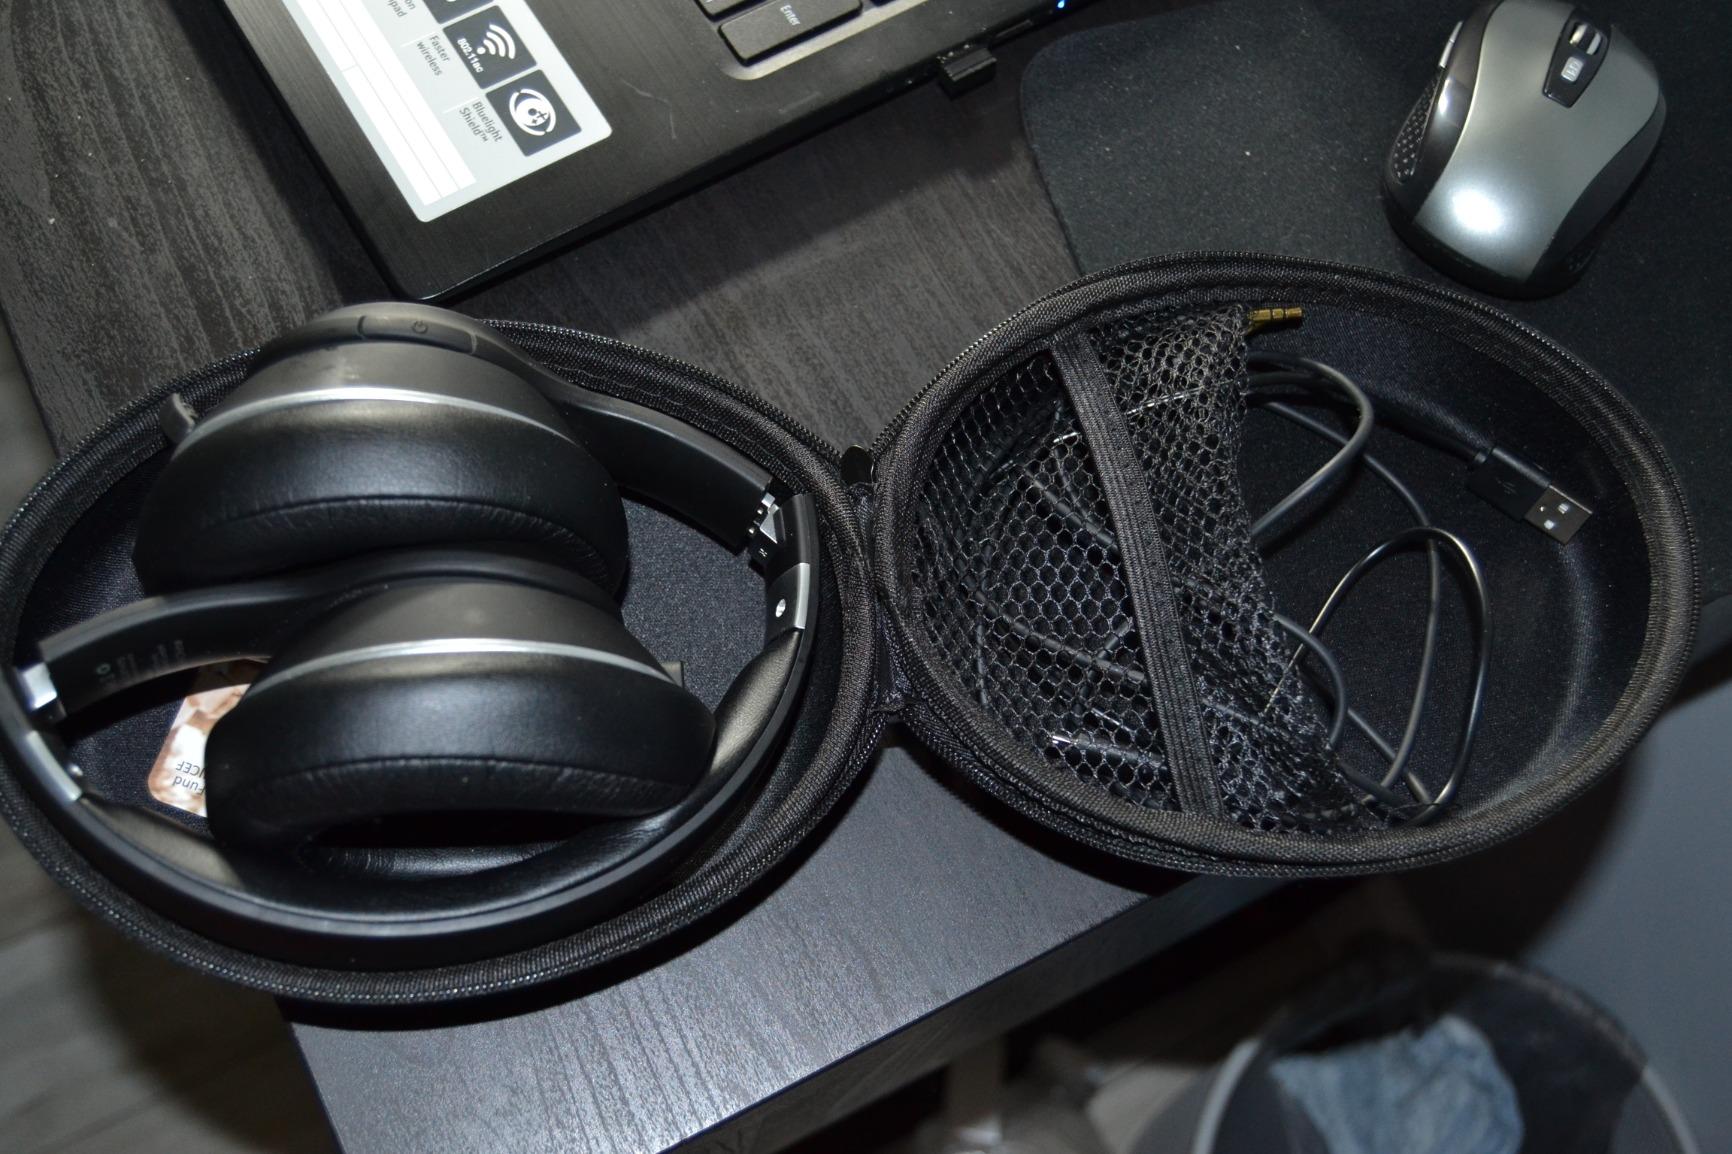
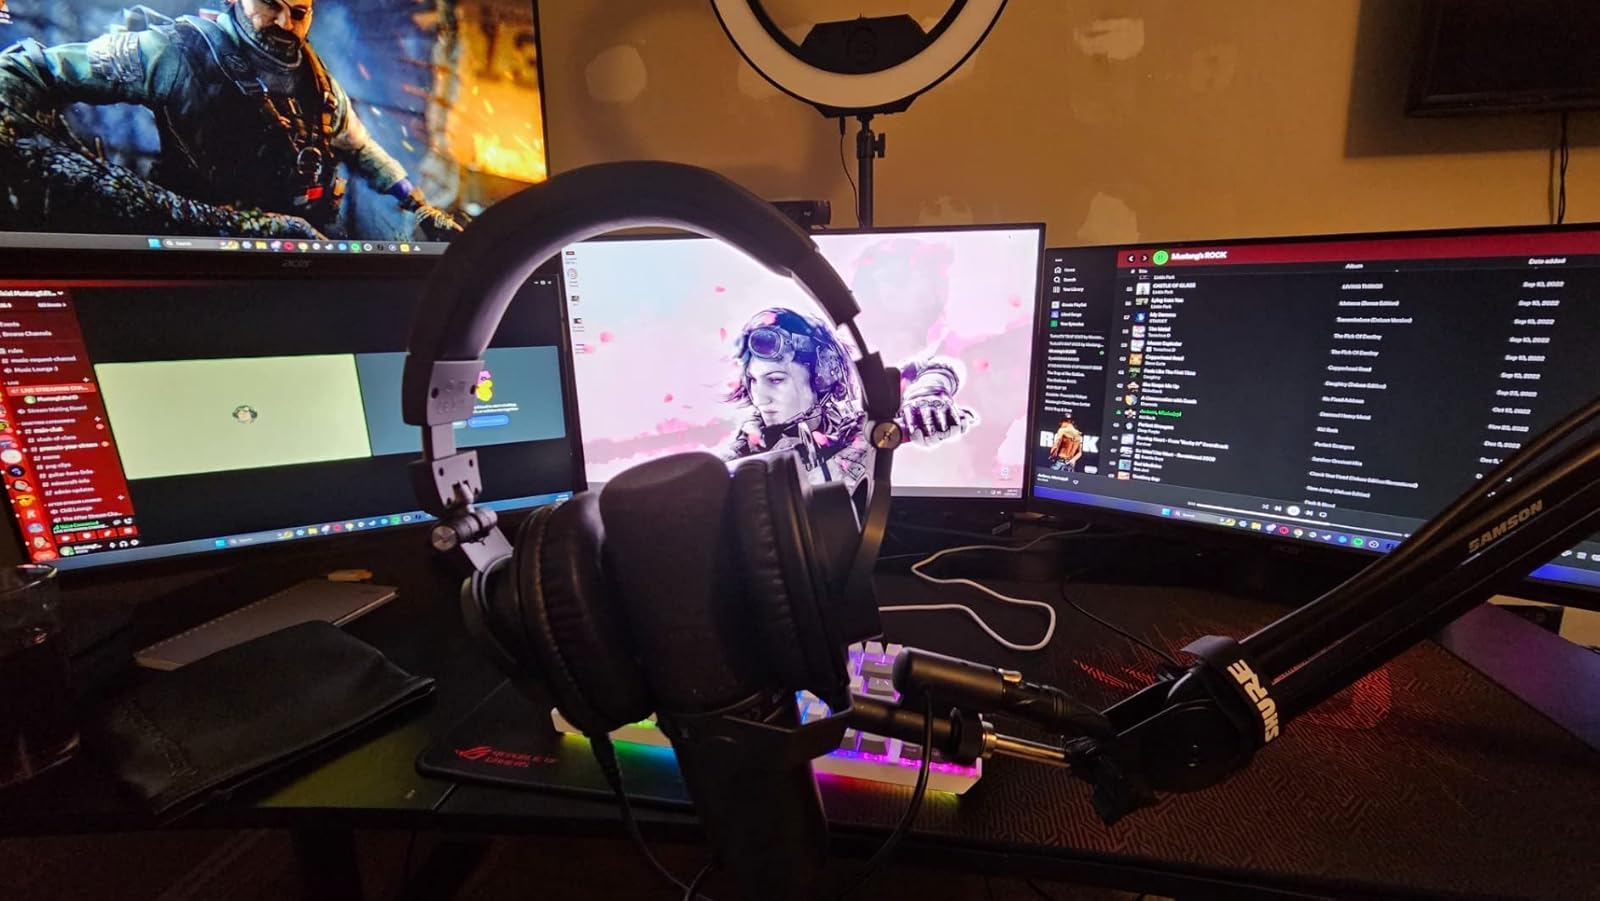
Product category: headphones
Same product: no